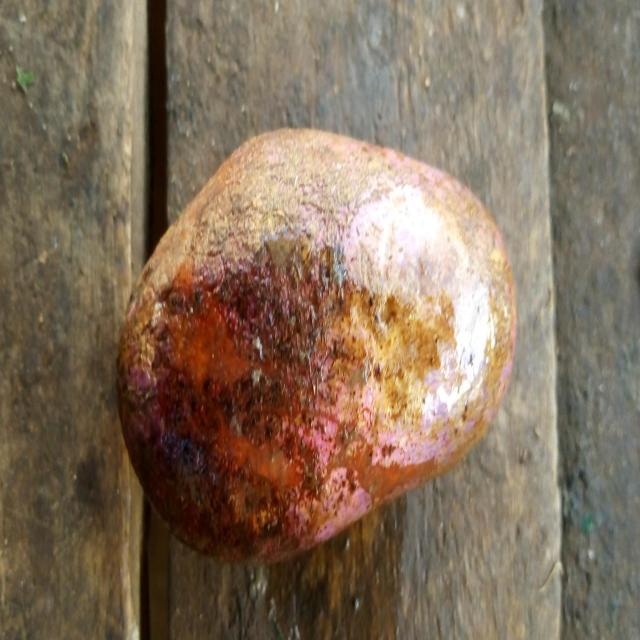
Plum grade: rotten